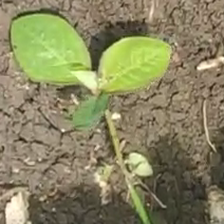
Weed species: Moti_dudhi(Euphorbia_geneculata_L)